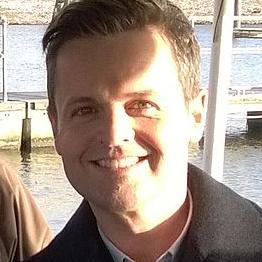
Age: 38